Compound eye

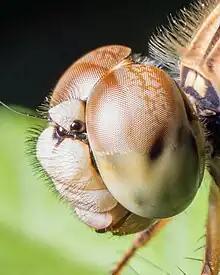
Compound eye of a dragonfly

Good fliers like flies or honey bees, or prey-catching insects like praying mantises or dragonflies, have specialized zones of ommatidia organized into a fovea area which gives acute vision. In the acute zone the eye is flattened and the facets larger. The flattening allows more ommatidia to receive light from a spot and therefore higher resolution.